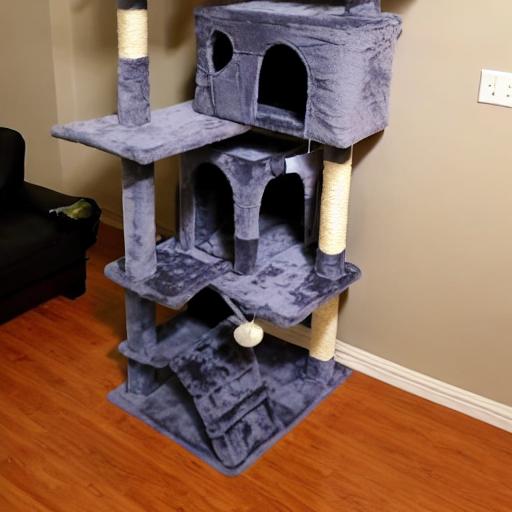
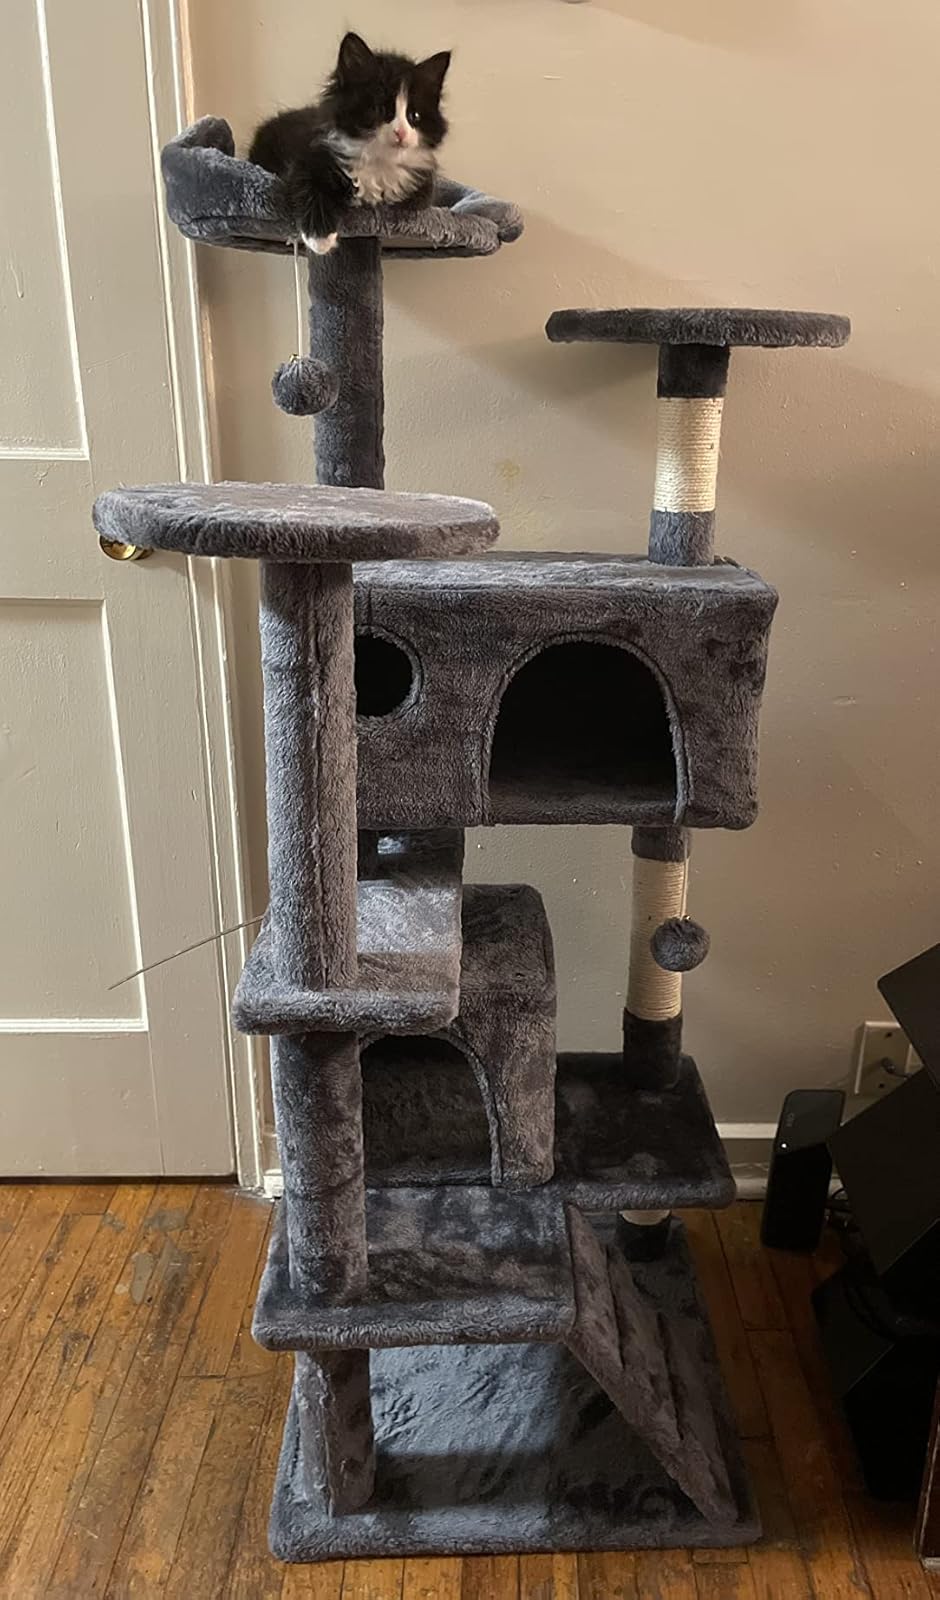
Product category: items_cat tree
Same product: no